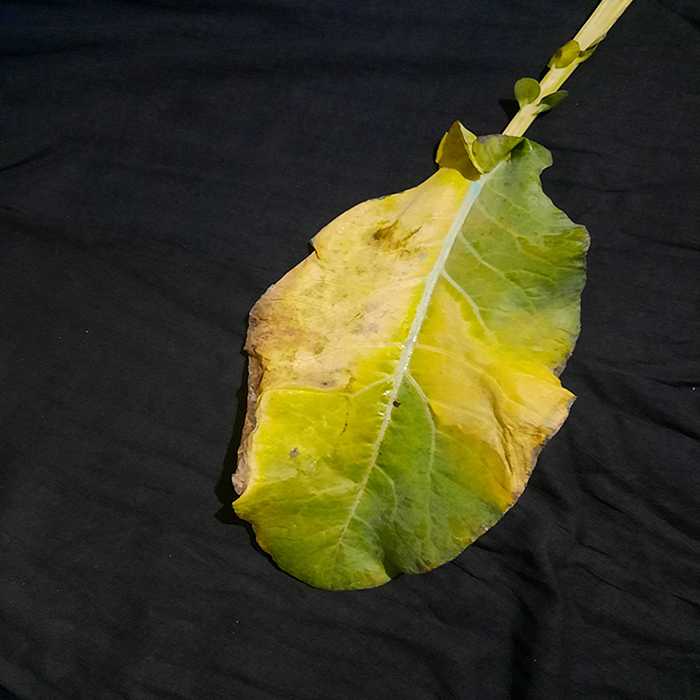
Plant: Cauliflower
Label: Black Rot